Lubine

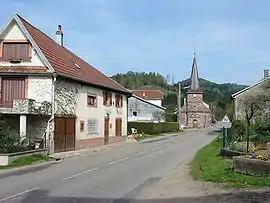
The church and surroundings in Lubine

Lubine is a commune in the Vosges department in Grand Est in northeastern France.